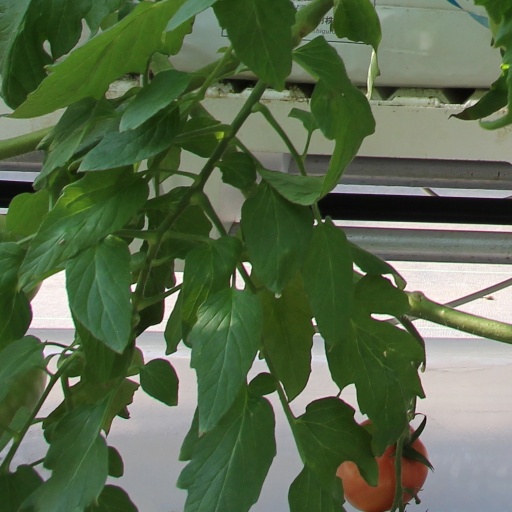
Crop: tomato